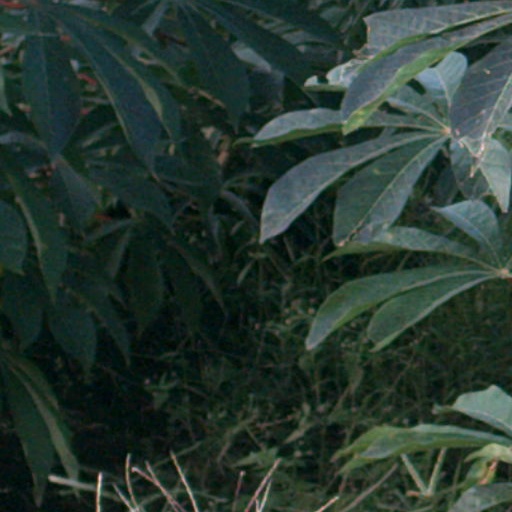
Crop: cassava